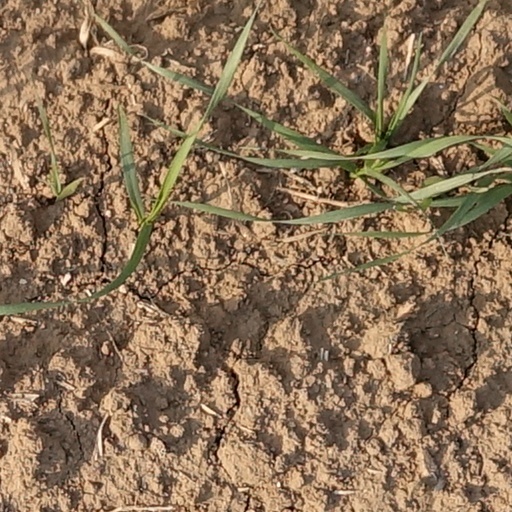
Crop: wheat